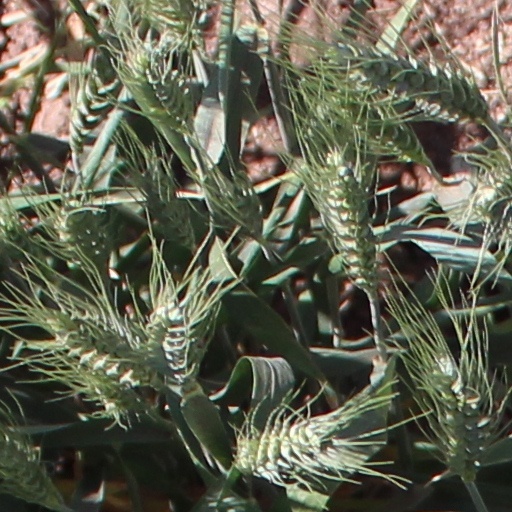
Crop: wheat